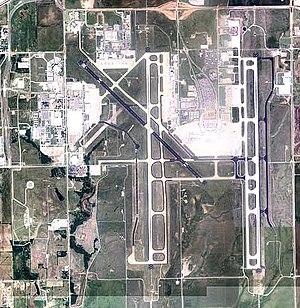
L'Aéroport Will Rogers-World, est situé au sud-ouest d'Oklahoma City, Oklahoma 8 km du centre-ville. L'aéroport est nommé en l'honneur du comédien et cow-boy légendaire Will Rogers, originaire d'Oklahoma.